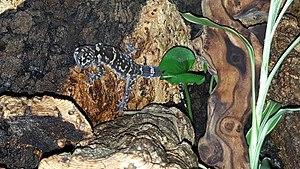
Goniurosaurus yamashinae femelle
Goniurosaurus yamashinae est une espèce de geckos de la famille des Eublepharidae.
Goniurosaurus est un genre de gecko de la famille des Eublepharidae. Elles sont parfois appelées geckos léopard chinois ou geckos léopard asiatiques.